Highgate Hill Cable Tramway

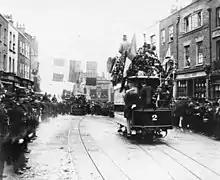
Opening of the Highgate Hill Cable Tramway in 1884

On 29 May 1884, the line was opened by the Lord Mayor of London, Sir Robert Fowler, and was operated by the Highgate Hill Tramways Company (the successor to the Steep Grade Tramways & Works Co. Ltd who had obtained the original authority). A fatal accident on 5 December 1892, after a cable snapped and the runaway cable car crashed, saw the tramway closed down; this was only one in a series of (mainly financial) problems which eventually resulted in the liquidation of the company later that month.